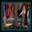
Label: forest